Société des Artistes Indépendants

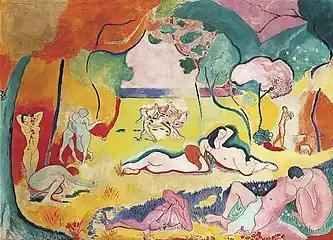
Henri Matisse, 1905–06, "Le bonheur de vivre", oil on canvas, , Barnes Foundation, Philadelphia, Pennsylvania

At the Salon des Indépendants of 1906 the elected members of the hanging committee included Matisse, Signac and Metzinger. Following the Salon d'Automne of 1905 which marked the beginning of Fauvism, the Salon des Indépendants of 1906 marked the first time all the Fauves would exhibit together. The centerpiece of the exhibition was Matisse's monumental "Le Bonheur de Vivre (The Joy of Life)". The triangular composition is closely related to Cézanne's Bathers; a series that would soon become a source of inspiration for Picasso's "Les Demoiselles d'Avignon". Critics were horrified by the flatness, bright colors, eclectic style and mixed technique of "Le Bonheur de Vivre".